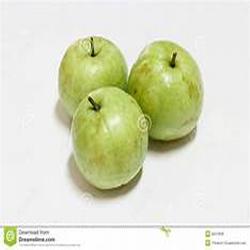
Label: Guava